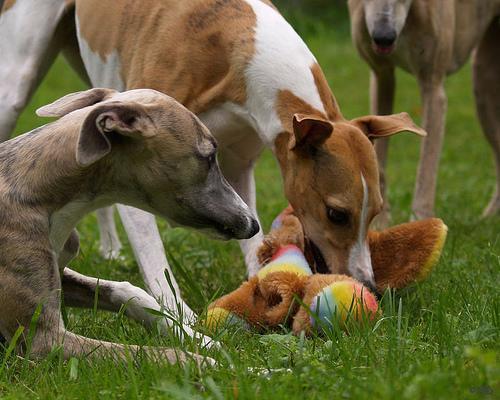
whippet